Zhan Guo Ce

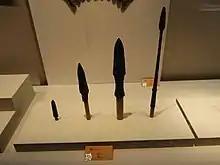
Spears of the Warring States period

The author of "Zhan Guo Ce" has not yet been verified: it is generally deemed, after Zhang Xincheng, that the book was not written by a single author at one time. It is thought to have been composed by Su Qin and his peers, and was originally compiled by Han dynasty scholar Liu Xiang. Unlike many of the pre-Qin classics, the authenticity of "Zhan Guo Ce", along with the "Shijing", "Mozi", "Yulingzi" and "Gongsun Longzi" had never been questioned since the Western Han period. The earliest to assert the texts were apocryphal scriptures was perhaps the compiler of the Annotated Bibliography of the "Complete Library of the Four Treasuries", but he provided no warrant for it. In 1931, Luo Genze put forward an argument that the book was composed by Kuai Tong in his two papers based on six conclusions which he drew, a contemporary of Han Xin. This argument had been seconded by Jin Dejian (1932) and Zu Zhugeng (1937), but by 1939 it was refuted by Zhang Xincheng.